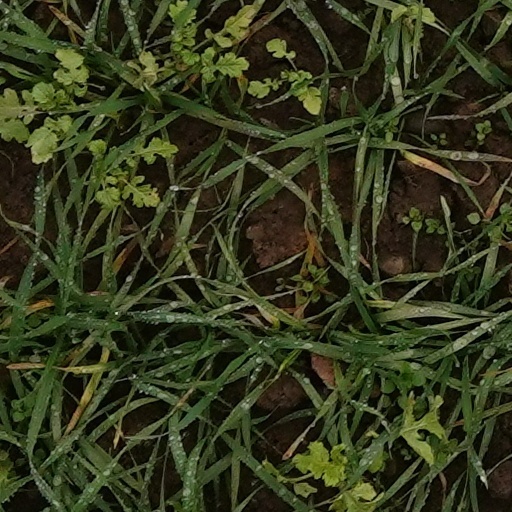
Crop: wheat